Scotland during the Roman Empire

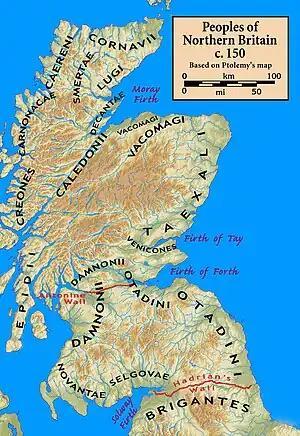

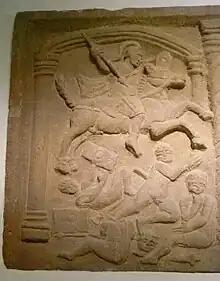
Roman cavalryman trampling conquered Picts, on the Bridgeness Slab, a tablet found at Bo'ness on the Antonine Wall, dated to around AD 142 and now in the National Museum of Scotland in Edinburgh

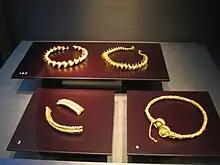
The Stirling torcs: a hoard of gold Celtic torcs

Scotland during the Roman Empire refers to the protohistorical period during which the Roman Empire interacted within the area of modern Scotland. Despite sporadic attempts at conquest and government between the first and fourth centuries AD, most of modern Scotland, inhabited by the Caledonians and the Maeatae, was not incorporated into the Roman Empire with Roman control over the area fluctuating.